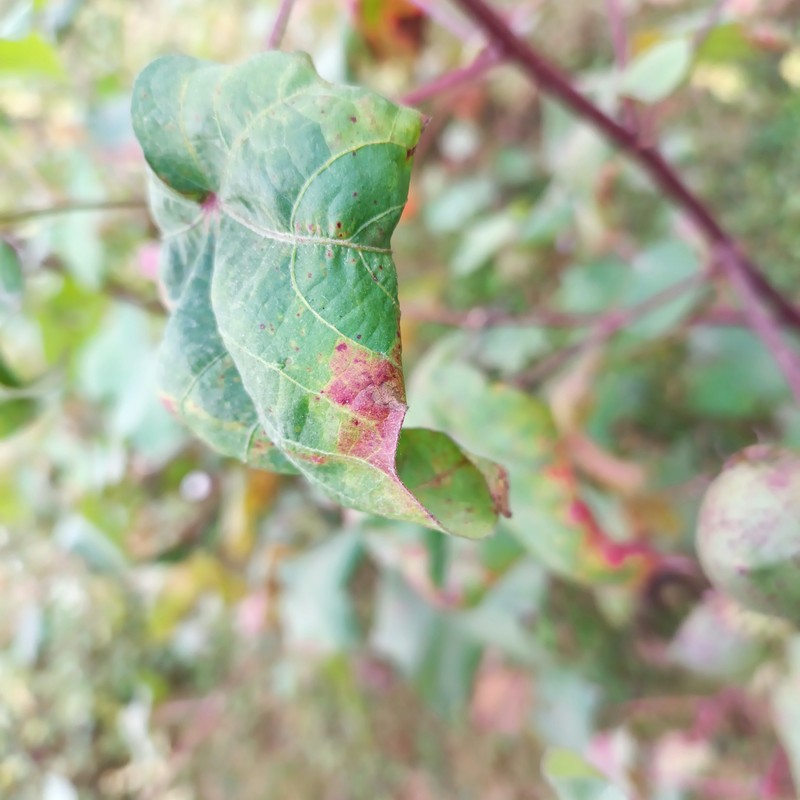
Label: Leaf Redding